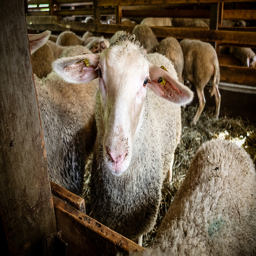
a herd of white sheep gathered in the barn
A group of sheep that are standing together.
Group of sheep sitting together in a pen filled with hay.
A sheep is looking at the camera while in a pen with other sheep.
woolly sheep in their house feeding and gazing